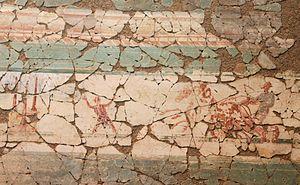
Suisse, canton de Vaud, Pully, villa romaine du Prieuré, peintures murales, l'aurige et le garçon de piste.
La villa romaine du Prieuré, parfois simplement appelé villa romaine de Pully est une villa romaine de Suisse, situé sur le territoire de la commune vaudoise de Pully.